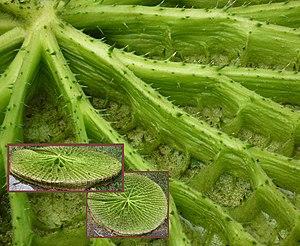
Victoria amazonica, la Victoria d'Amazonie ou Nénuphar géant, est une espèce végétale annuelle de la famille des Nymphaeaceae. Ce nénuphar d'Amérique du Sud possède les plus grandes feuilles au monde parmi les espèces aquatiques. Cette plante développe en effet des feuilles circulaires qui peuvent très rapidement atteindre 3 mètres de diamètre, flottant solidement à la surface des eaux calmes grâce à la structure géométrique des nervures, et dont les bords relevés leur permettent de repousser les autres plantes, de façon à capter un maximum de lumière. Les feuilles servent ainsi de support à plusieurs espèces d'oiseaux qui les utilisent comme plateforme pour pêcher, de même qu'à différents reptiles qui vont y prendre leur « bain de soleil ». En horticulture, cette espèce spectaculaire est très appréciée, bien qu'elle soit délicate à cultiver loin de l'équateur et ne pousse alors que dans des serres spécialement aménagées.